Ramschwag Ruins

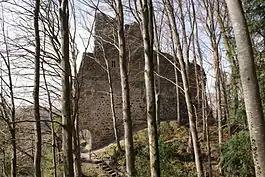
View of the keep and the entrance

The Ramschwag Ruins (German: "Ruine Alt-Ramschwag") are the ruins of a castle in the east of the municipality of Häggenschwil, in the Swiss canton of St. Gallen.